Jo Anne Worley

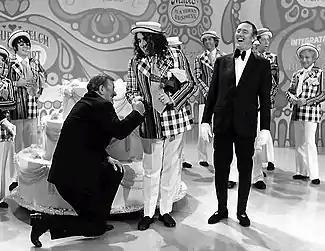
"Rowan & Martin's Laugh-In", front L-R: John Wayne, Tiny Tim, Dick Martin. Back, L-R: Ruth Buzzi, Jo Anne Worley, Alan Sues, Dennis Roy Allen, and Henry Gibson (1971).

Worley performed in regional theater, such as the Melody Top Theater in Milwaukee, Wisconsin, where she appeared in "" as Rose (1984), "Annie Get Your Gun" (1982), "Hello Dolly!" (1980), "Anything Goes" (1978) and "Once Upon a Mattress" (1974), She also appeared at the Welk Dinner Theater in San Diego, California in "Same Time, Next Year" in 1985, "Call Me Madam" at the California Music Theatre, Pasadena, California, in 1987, and "Nunsense" at the La Mirada Theatre for the Performing Arts, La Mirada, California, in 1991.